Great Western and Great Central Joint Railway

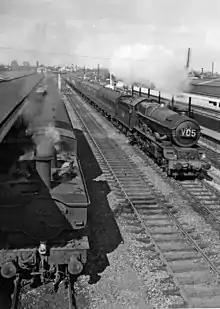
Princes Risborough in 1961

By the final decade of the nineteenth century, the Great Western Railway had consolidated its network, and according to one point of view, had failed to develop its business further. It had acquired the epithet "the Great Way Round", as many of its principal main lines took a circuitous route to the destination. This was true of the West of England and South Wales routes, and the line from London to Birmingham and Chester took a roundabout alignment by way of Didcot and Oxford.